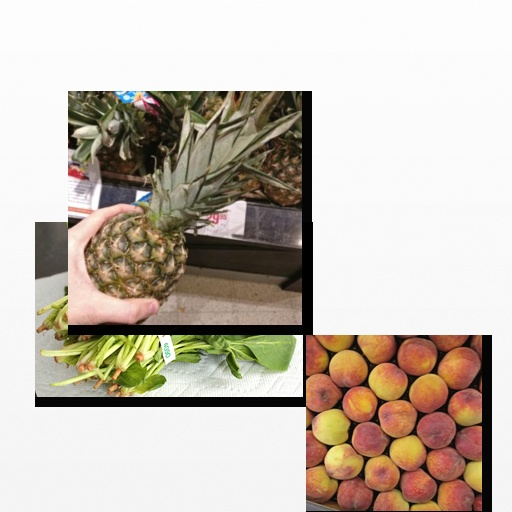
Food items: peach, spinach, pineapple